Tottenham Hotspur F.C.

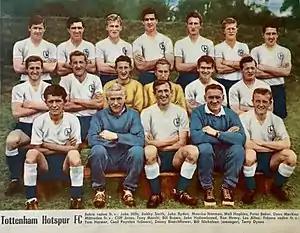
Tottenham Hotspur in 1960 with Danny Blanchflower, Dave Mackay, Bill Brown, Bobby Smith, Cliff Jones among others in the team with Bill Nicholson as manager

Bill Nicholson took over as manager in October 1958. He became the club's most successful manager, guiding the team to major trophy success three seasons in a row in the early 1960s: the Double in 1961, the FA Cup in 1962 and the Cup Winners' Cup in 1963. Nicholson signed Dave Mackay and John White in 1959, two influential players of the Double-winning team, and Jimmy Greaves in 1961, the most prolific goal-scorer in the history of the top tier of English football.